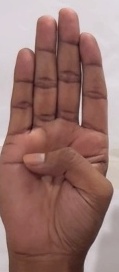
ASL sign: B